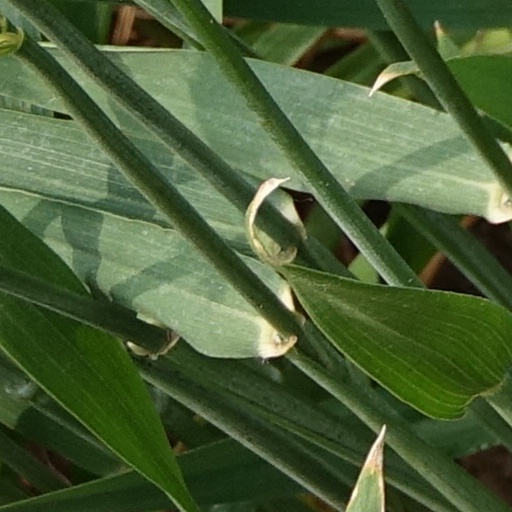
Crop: wheat